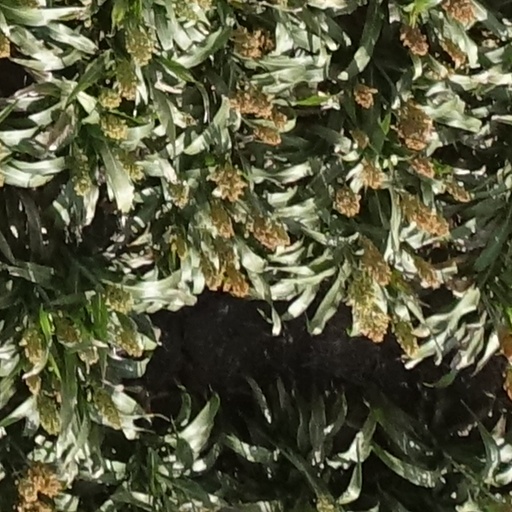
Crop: sorghum